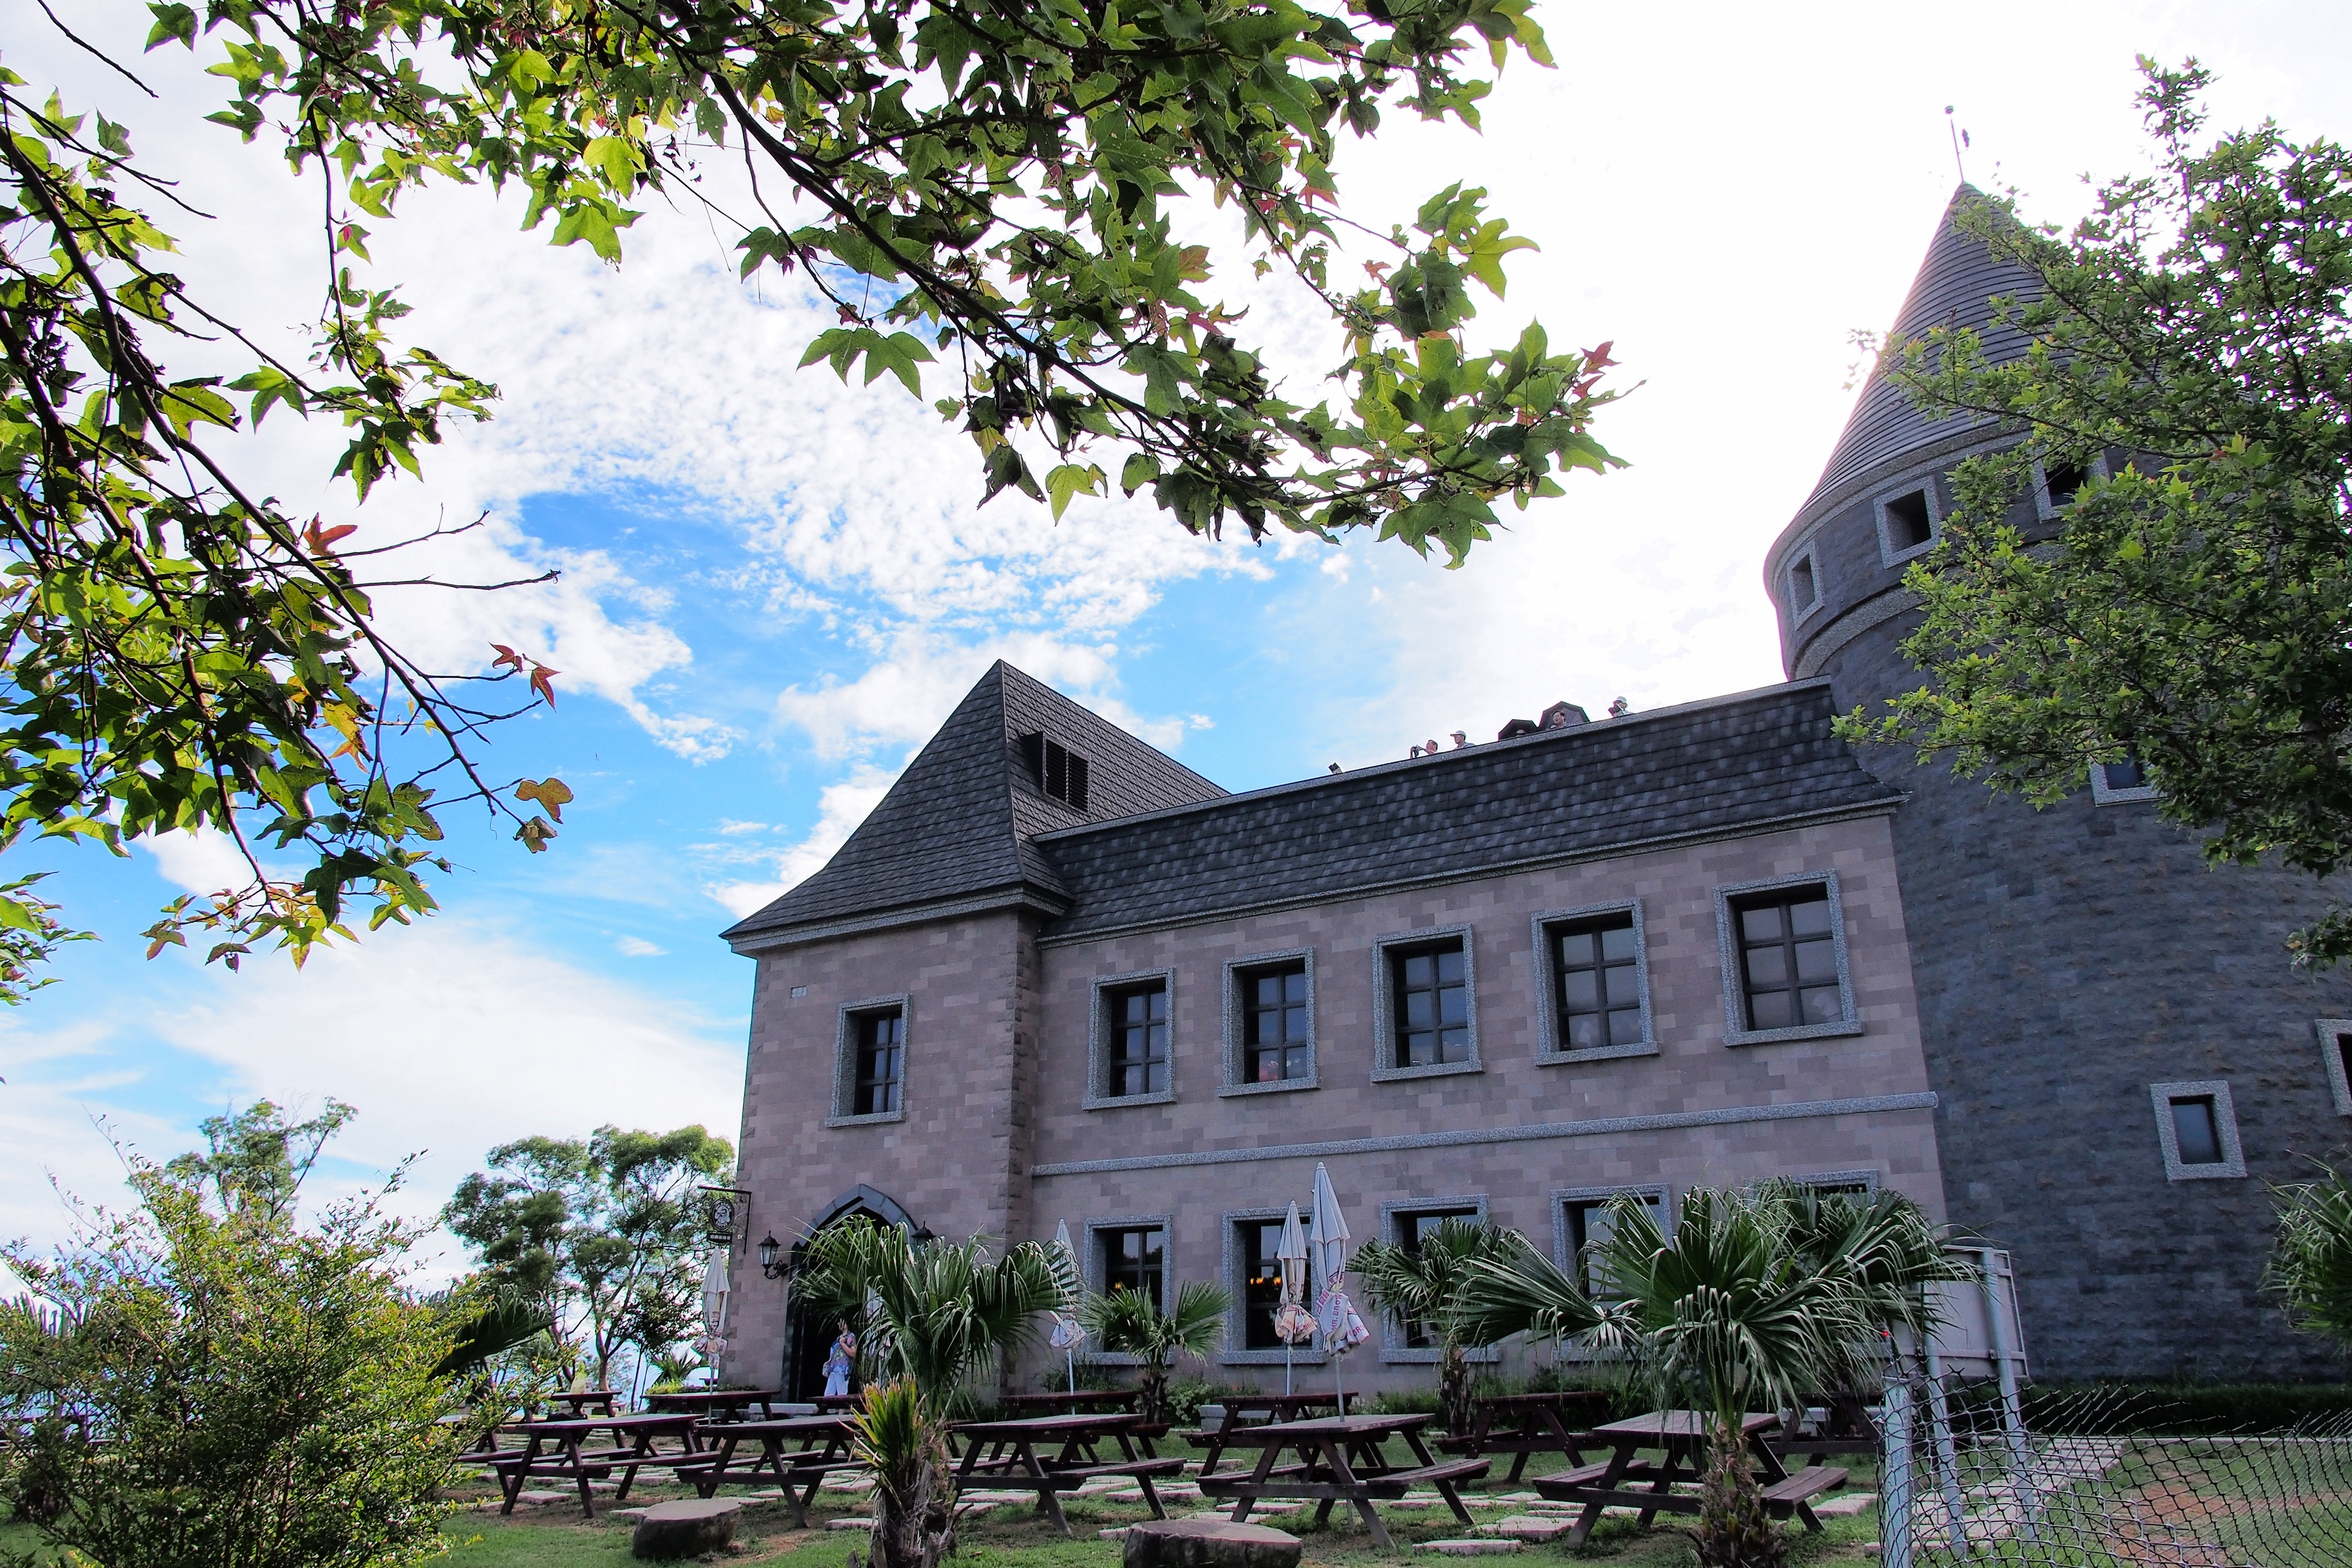
tree, coffee, architecture, mansion, house, morning, building, chateau, home, travel, cottage, facade, property, chapel, breakfast, espresso, place of worship, colors, taiwan, estate, manor house, stately home, residential area